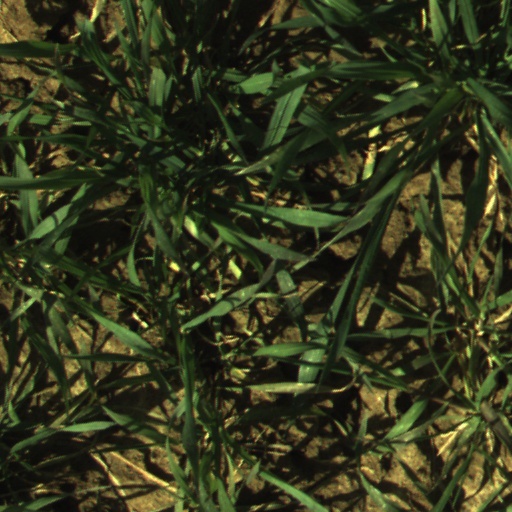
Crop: wheat